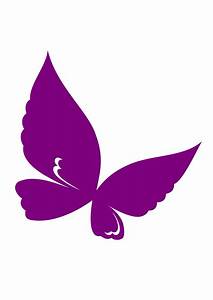
Label: butterfly